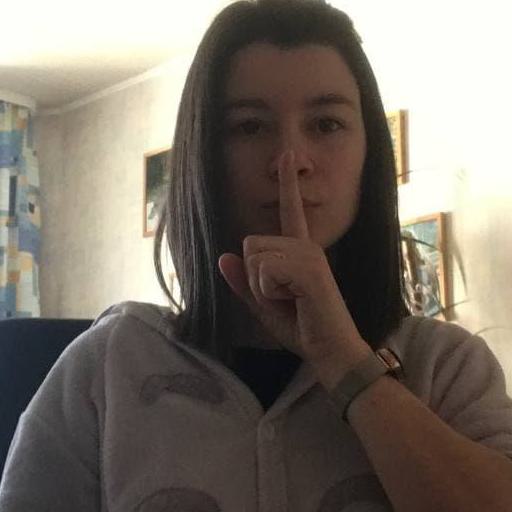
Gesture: mute